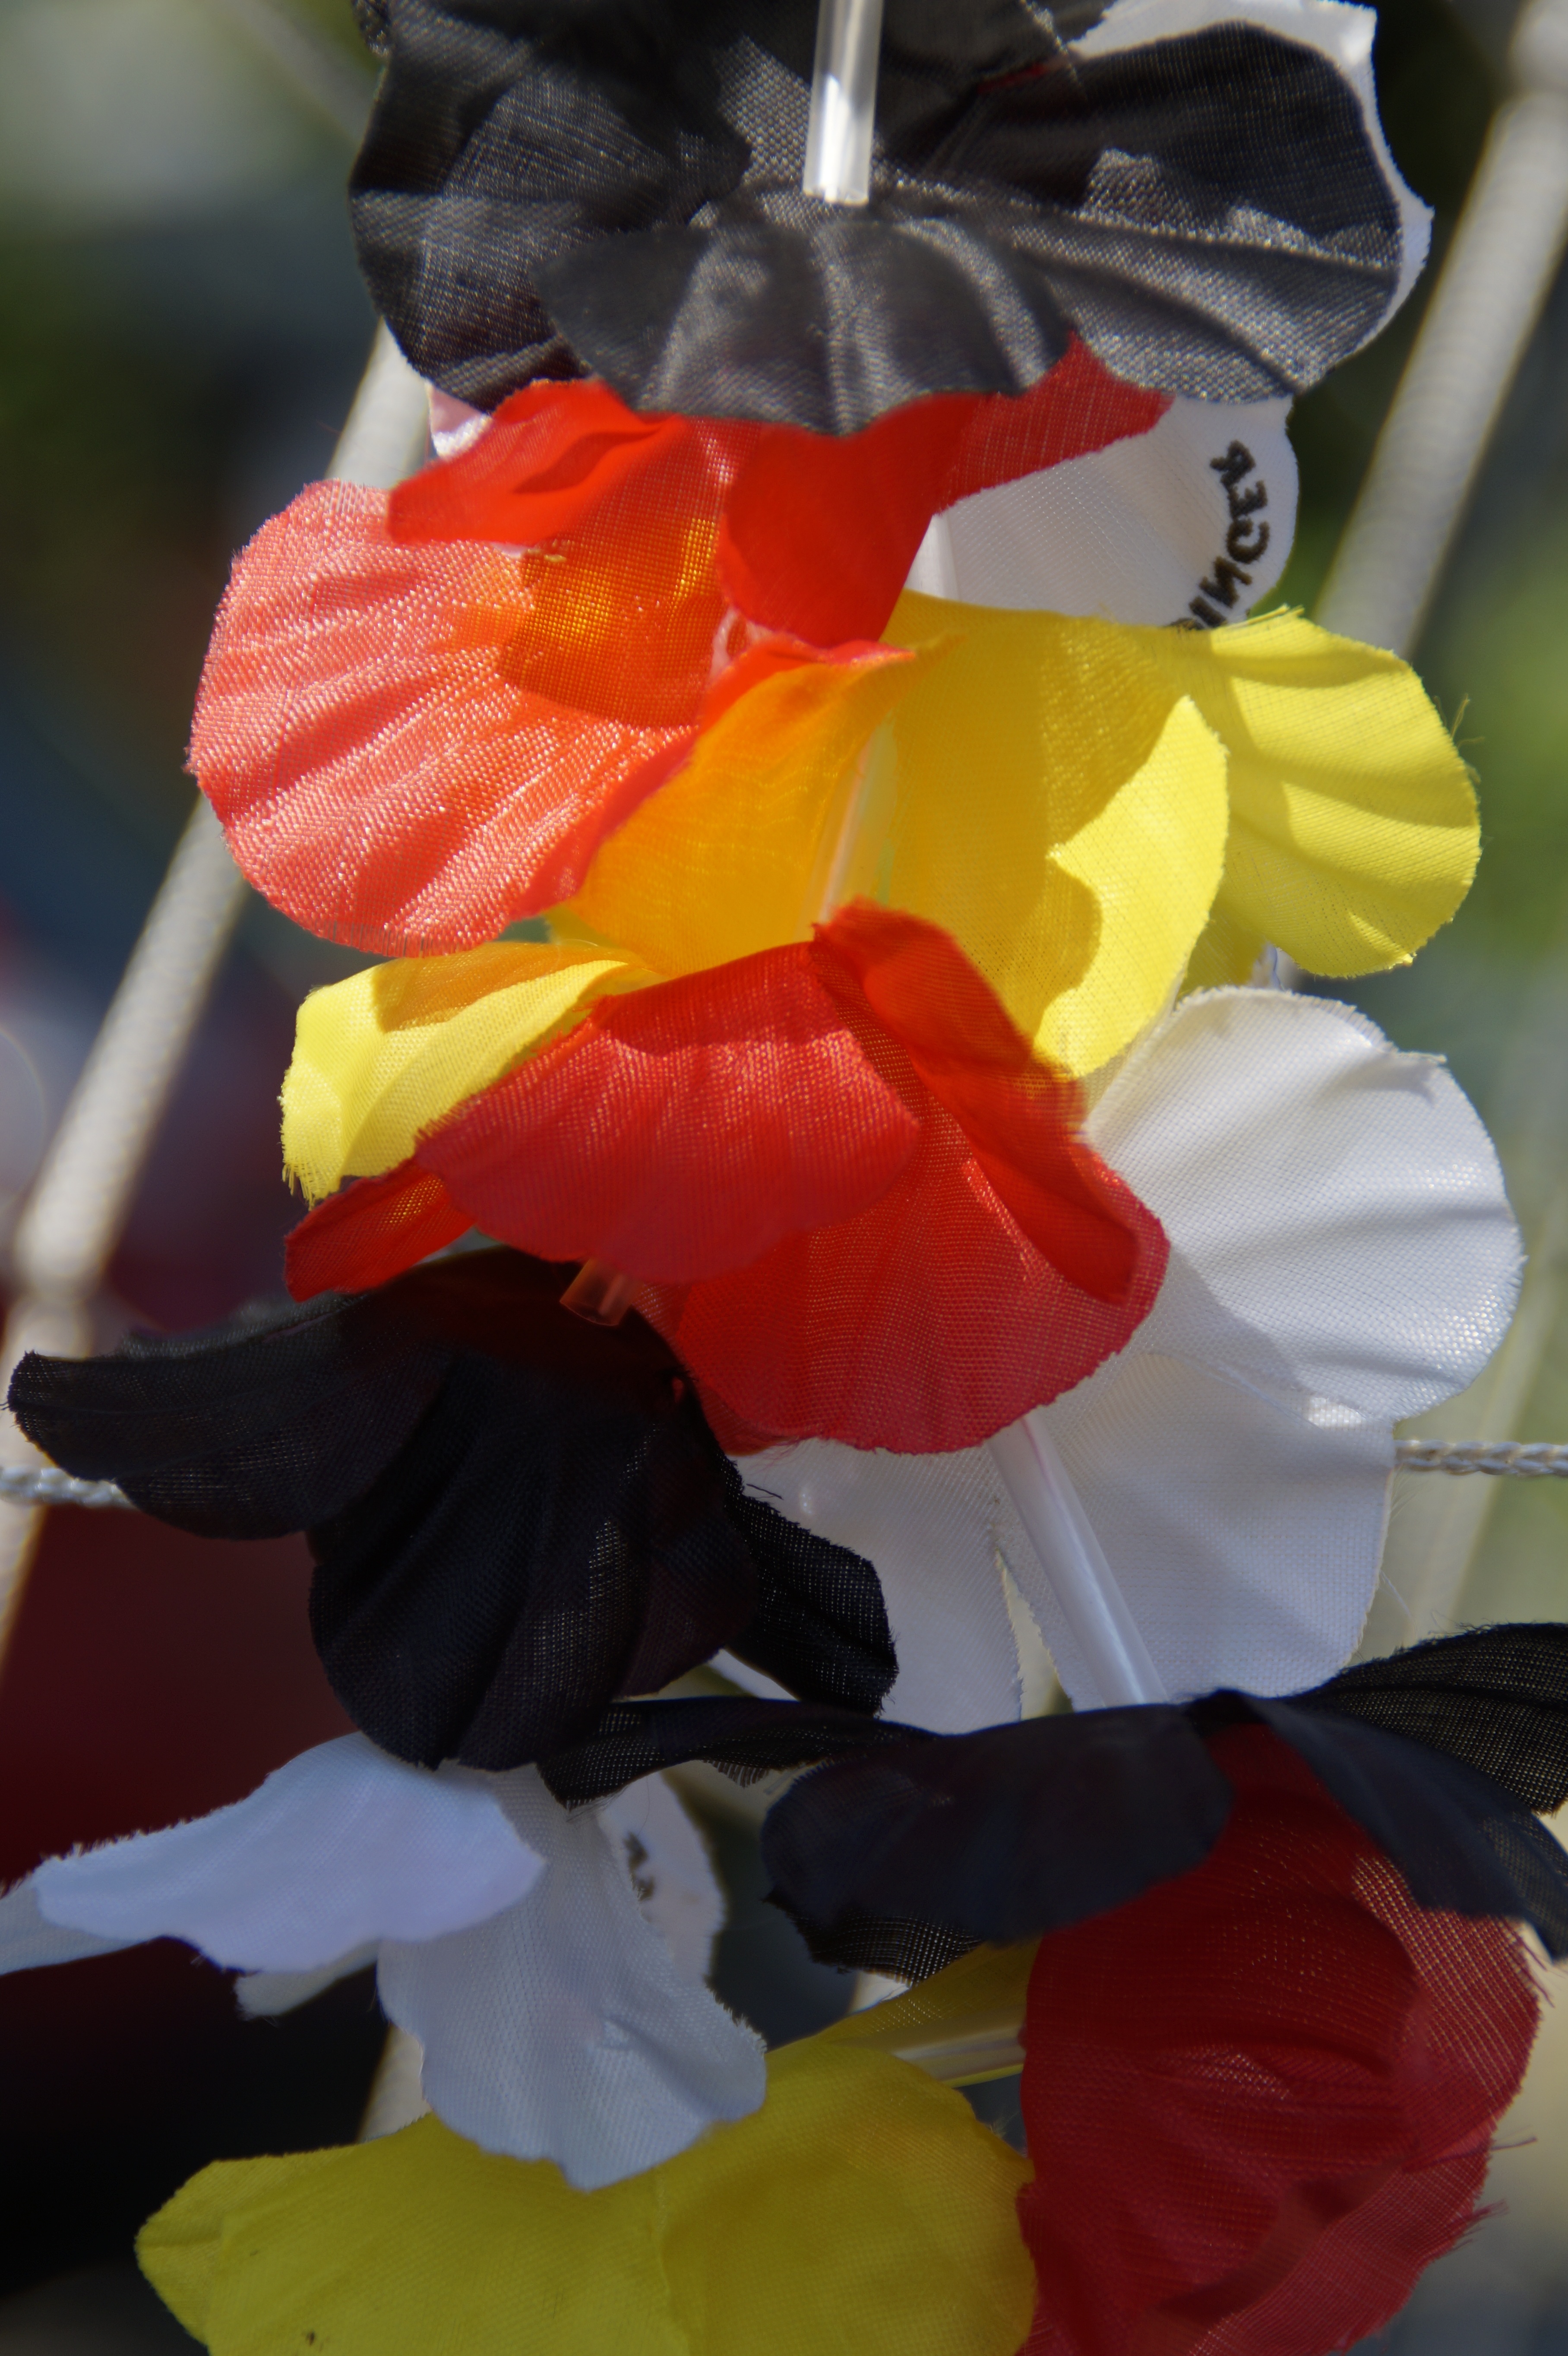
plant, flower, petal, spring, red, color, flag, yellow, football, garland, germany, flowering plant, football world cup, world cup, football match, world championship, black red gold, european championship, fanartikel, soccer world cup, land plant, flower chain, world cup 2014, fifa worldcup